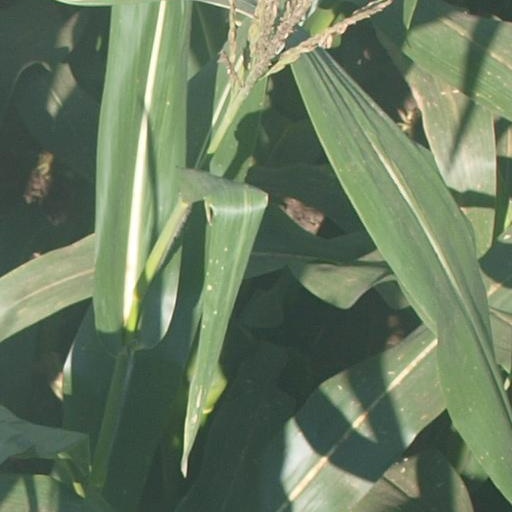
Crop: maize; corn